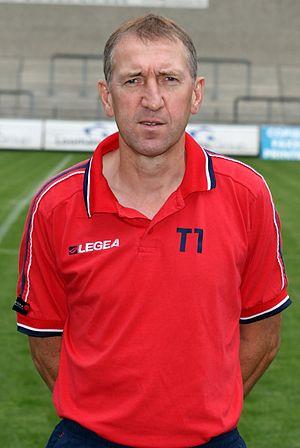
Franky Van der Elst, né le 30 avril 1961 à Ninove, est un joueur de football belge. En mars 2004, il a été choisi par Pelé comme étant l'un des 125 plus grands footballeurs vivants.